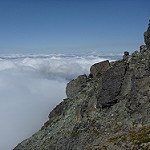
Label: glacier